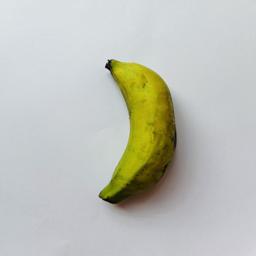
Ripeness: Semi-ripe